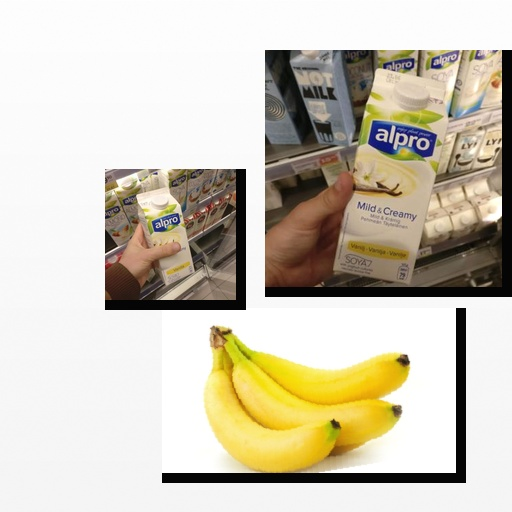
Food items: banana, soyghurt, vanilla_soy_yogurt